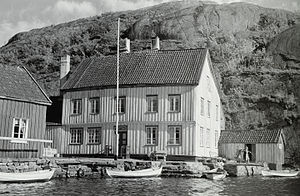
Ny-Hellesund
Langfeldts hus.
Ny-Hellesund er en uthavn i Søgne kommune i Agder fylke i Norge, bestående af tre hovedøer med gode havne- og indsejlingsforhold. Øerne hedder: Monsøya, Helgøya og Kapelløya.